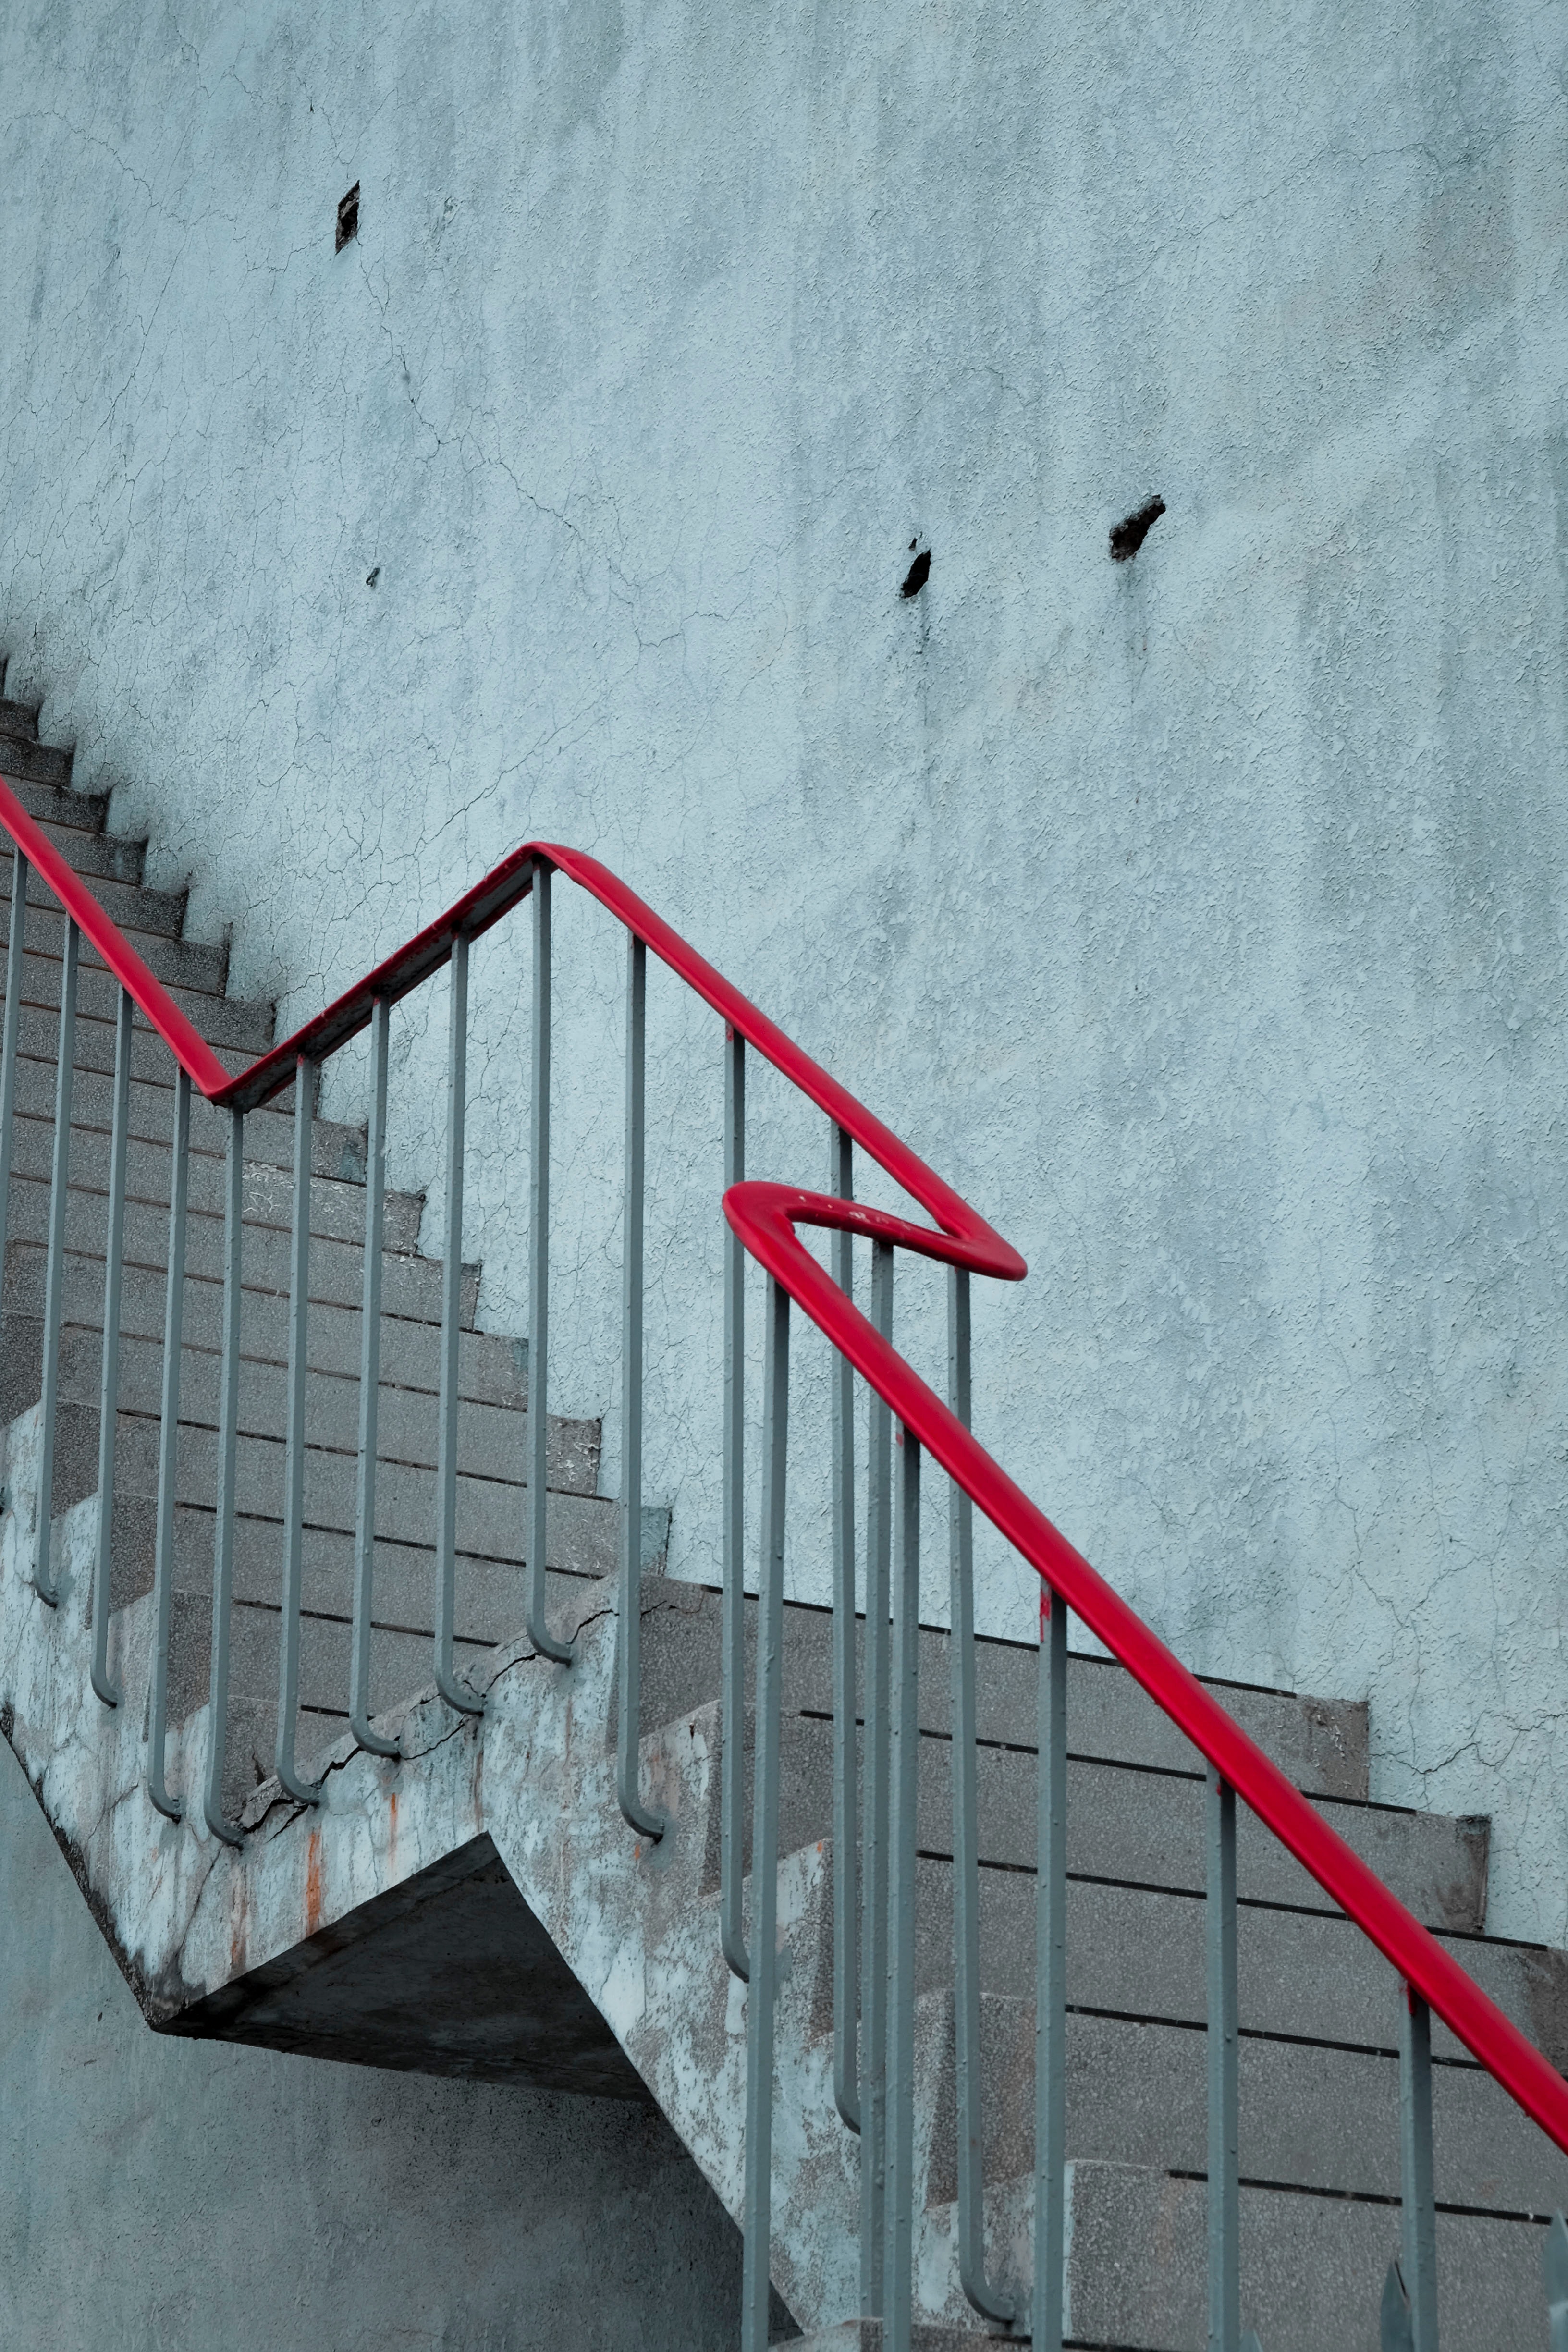
stairs, handrail, red, wall, line, reinforced concrete, architecture, concrete, metal, composite material, parallel, cement